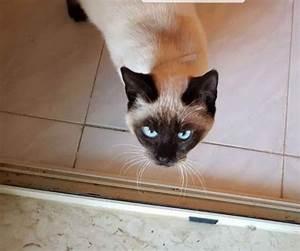
cat